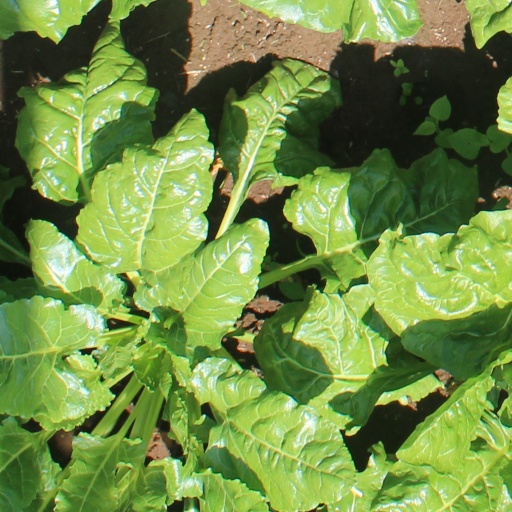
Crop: sugar beet